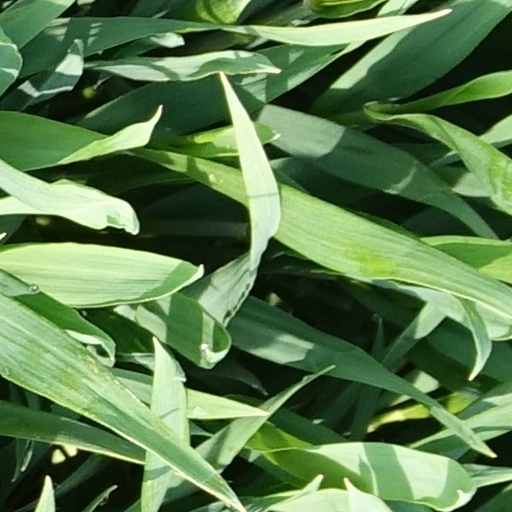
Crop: wheat